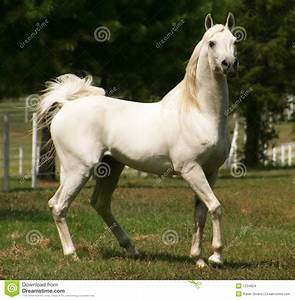
Label: cavallo